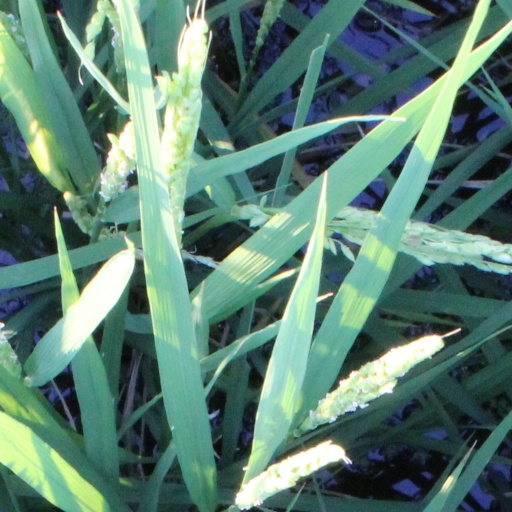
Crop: rice